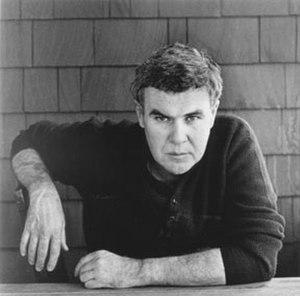
Raymond Clevie Carver, Jr., né le 25 mai 1938 à Clatskanie dans l'Oregon et mort le 2 août 1988 à Port Angeles dans l'État de Washington, est un écrivain américain. Également poète, Carver est avant tout considéré comme un nouvelliste de premier plan.